Fred Clifton

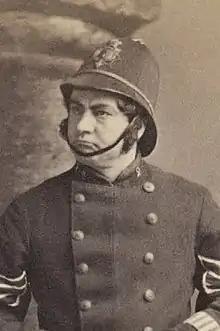
Fred Clifton as the Sergeant of Police

Thomas Husler Greene (29 May 1844 – 7 September 1903), who performed as Fred Clifton, was an English opera singer and actor known for creating three roles in the early Gilbert and Sullivan comic operas: the Notary in "The Sorcerer" (1877), the Boatswain in "H.M.S. Pinafore" (1878) and the Sergeant of Police in "The Pirates of Penzance" (1879).